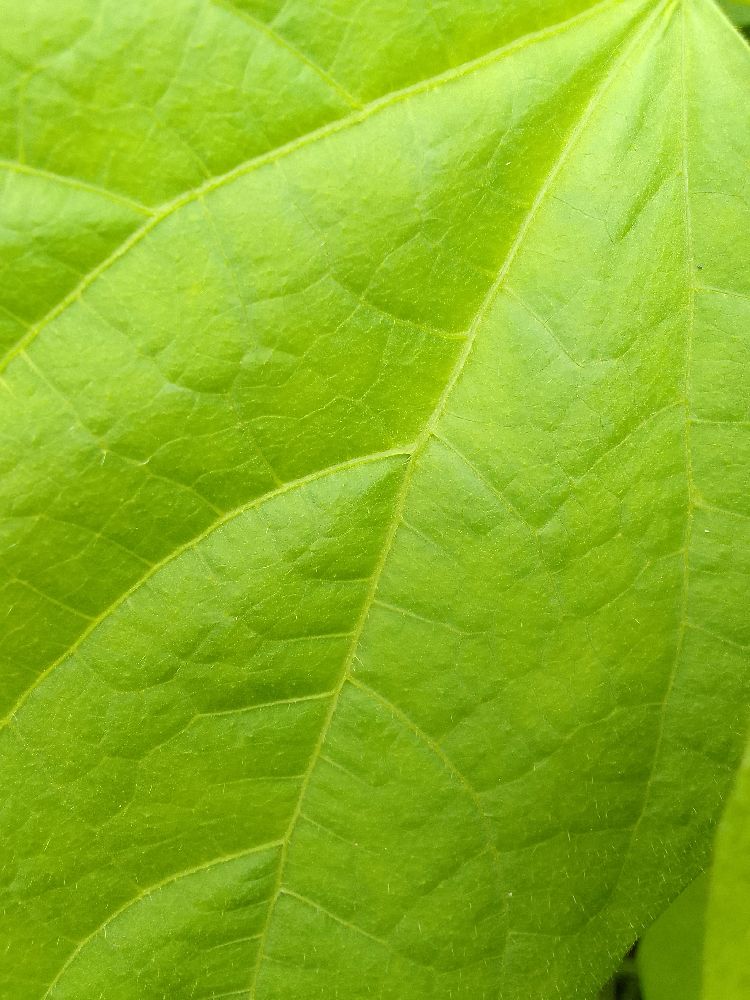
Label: healthy